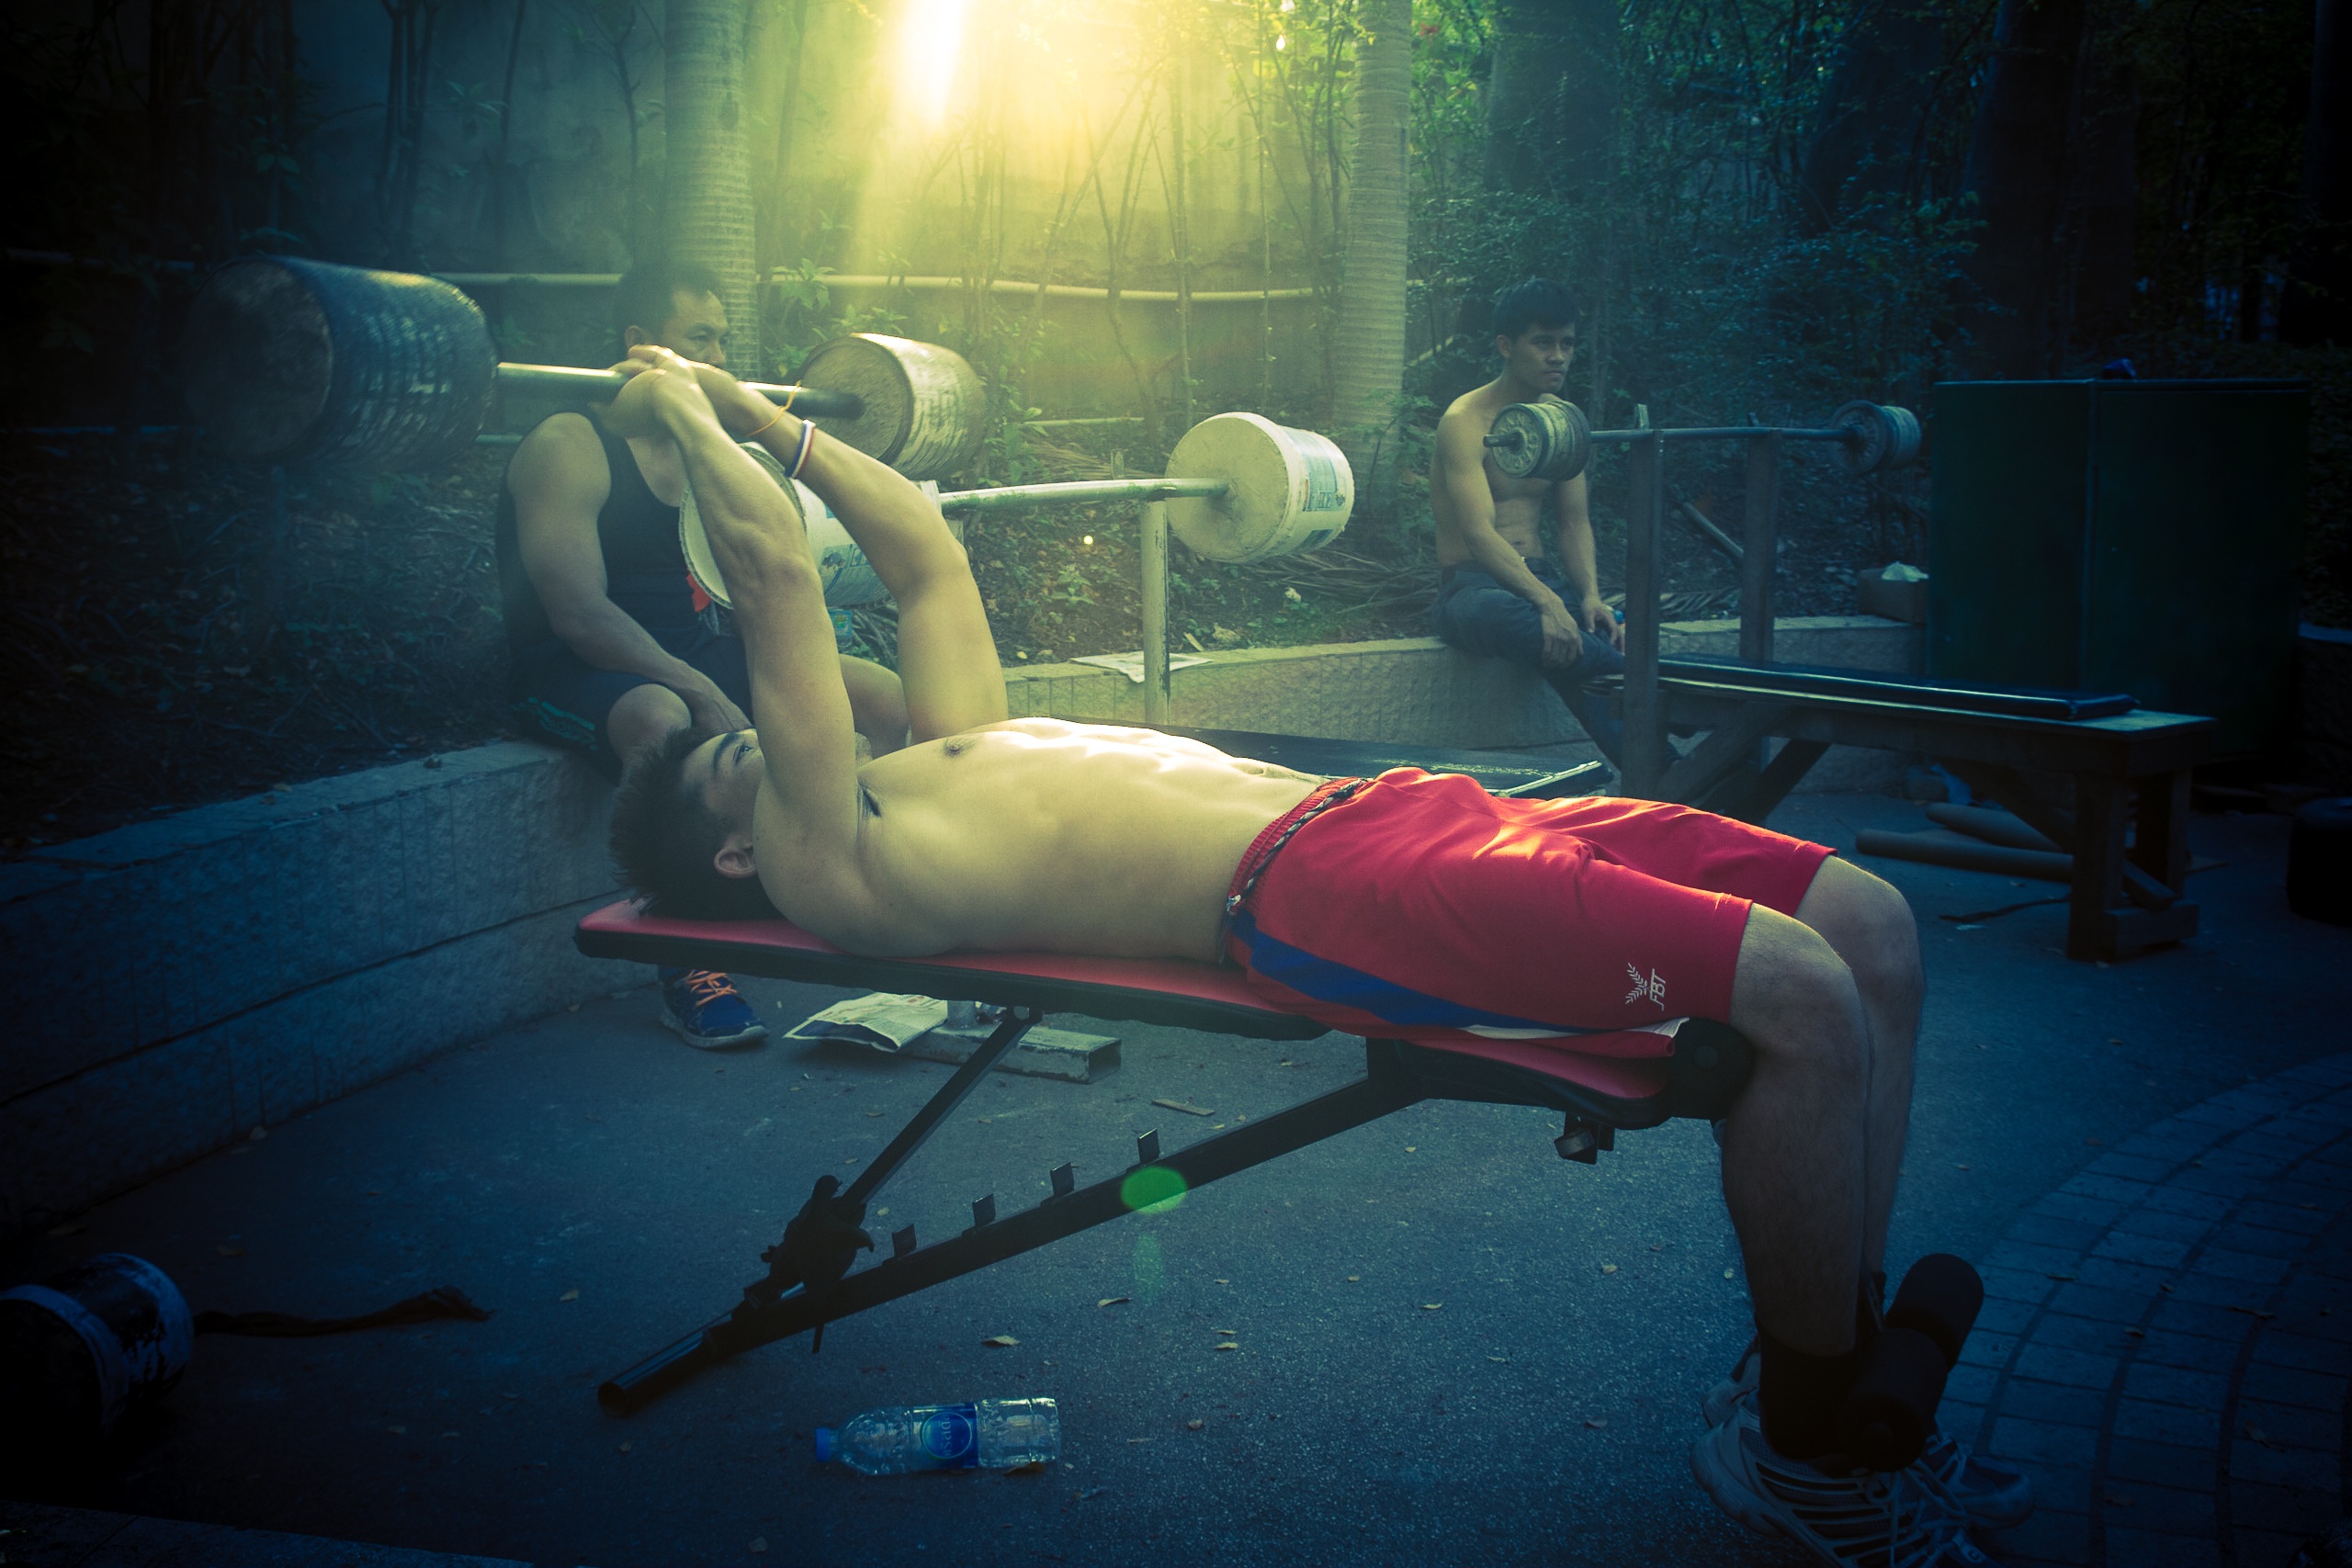
underwater, color, darkness, image, screenshot